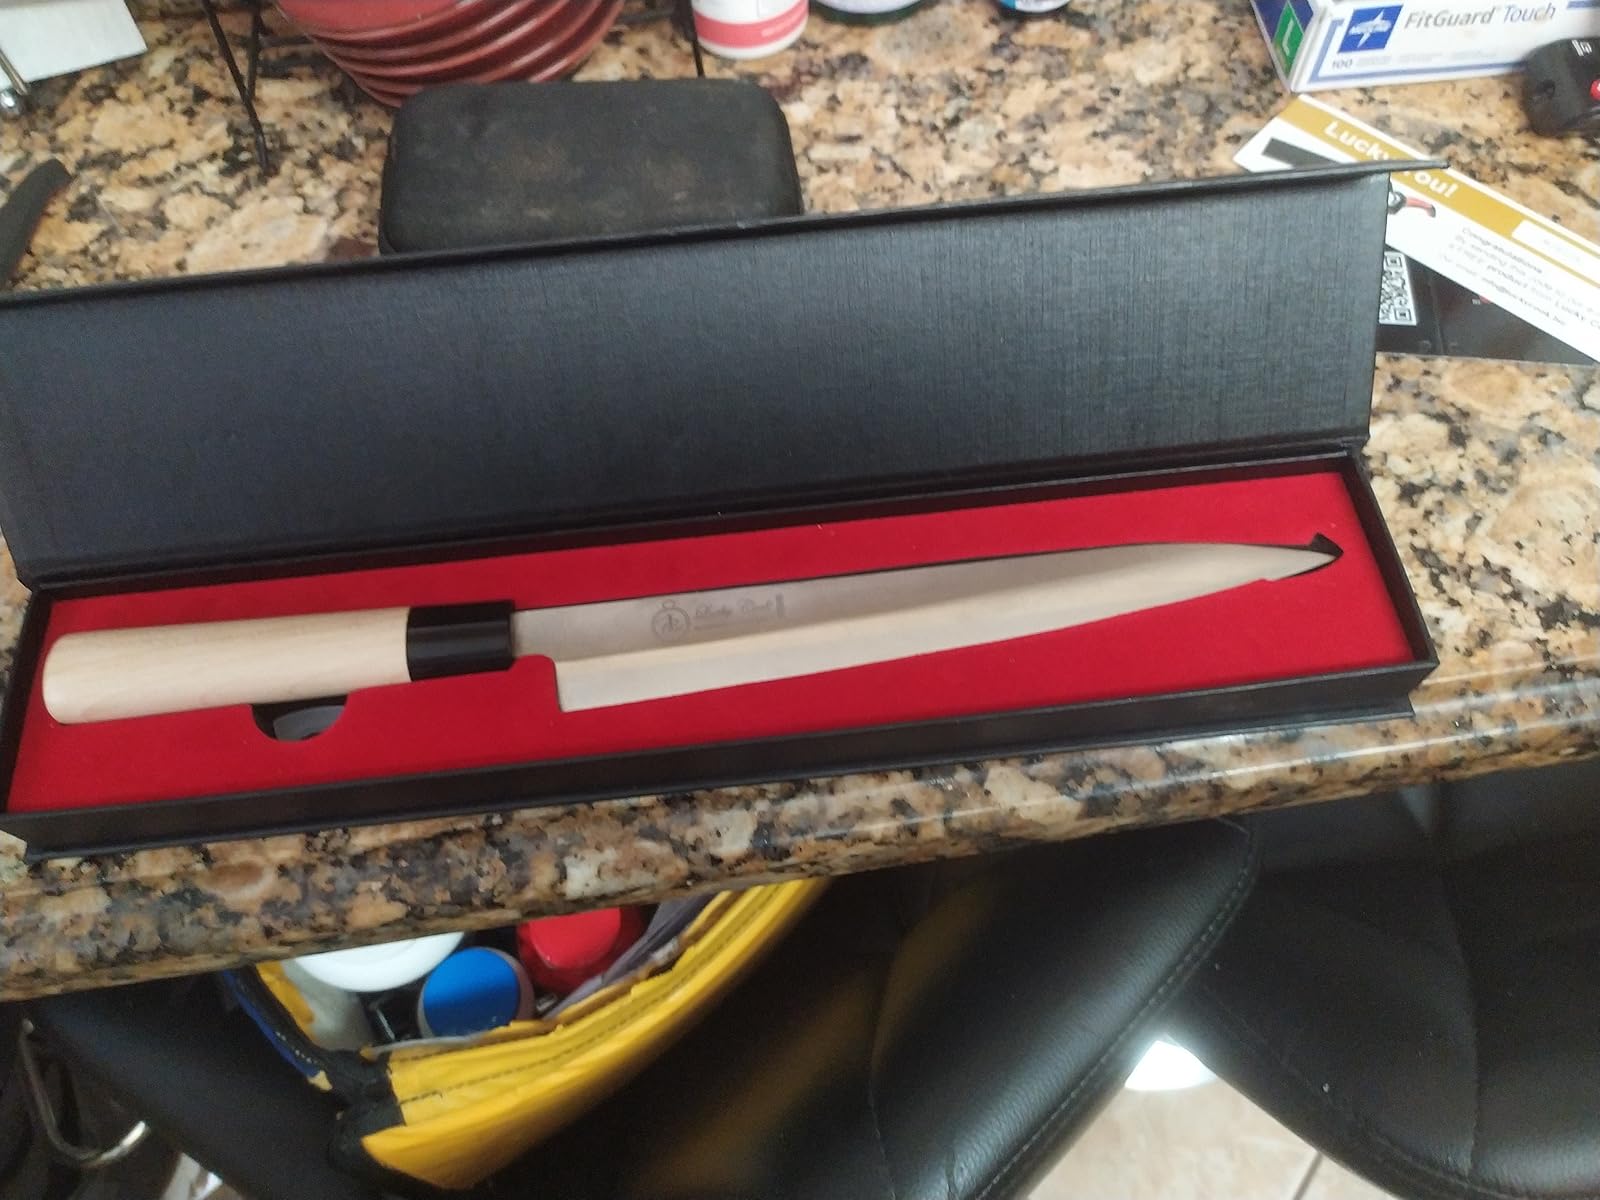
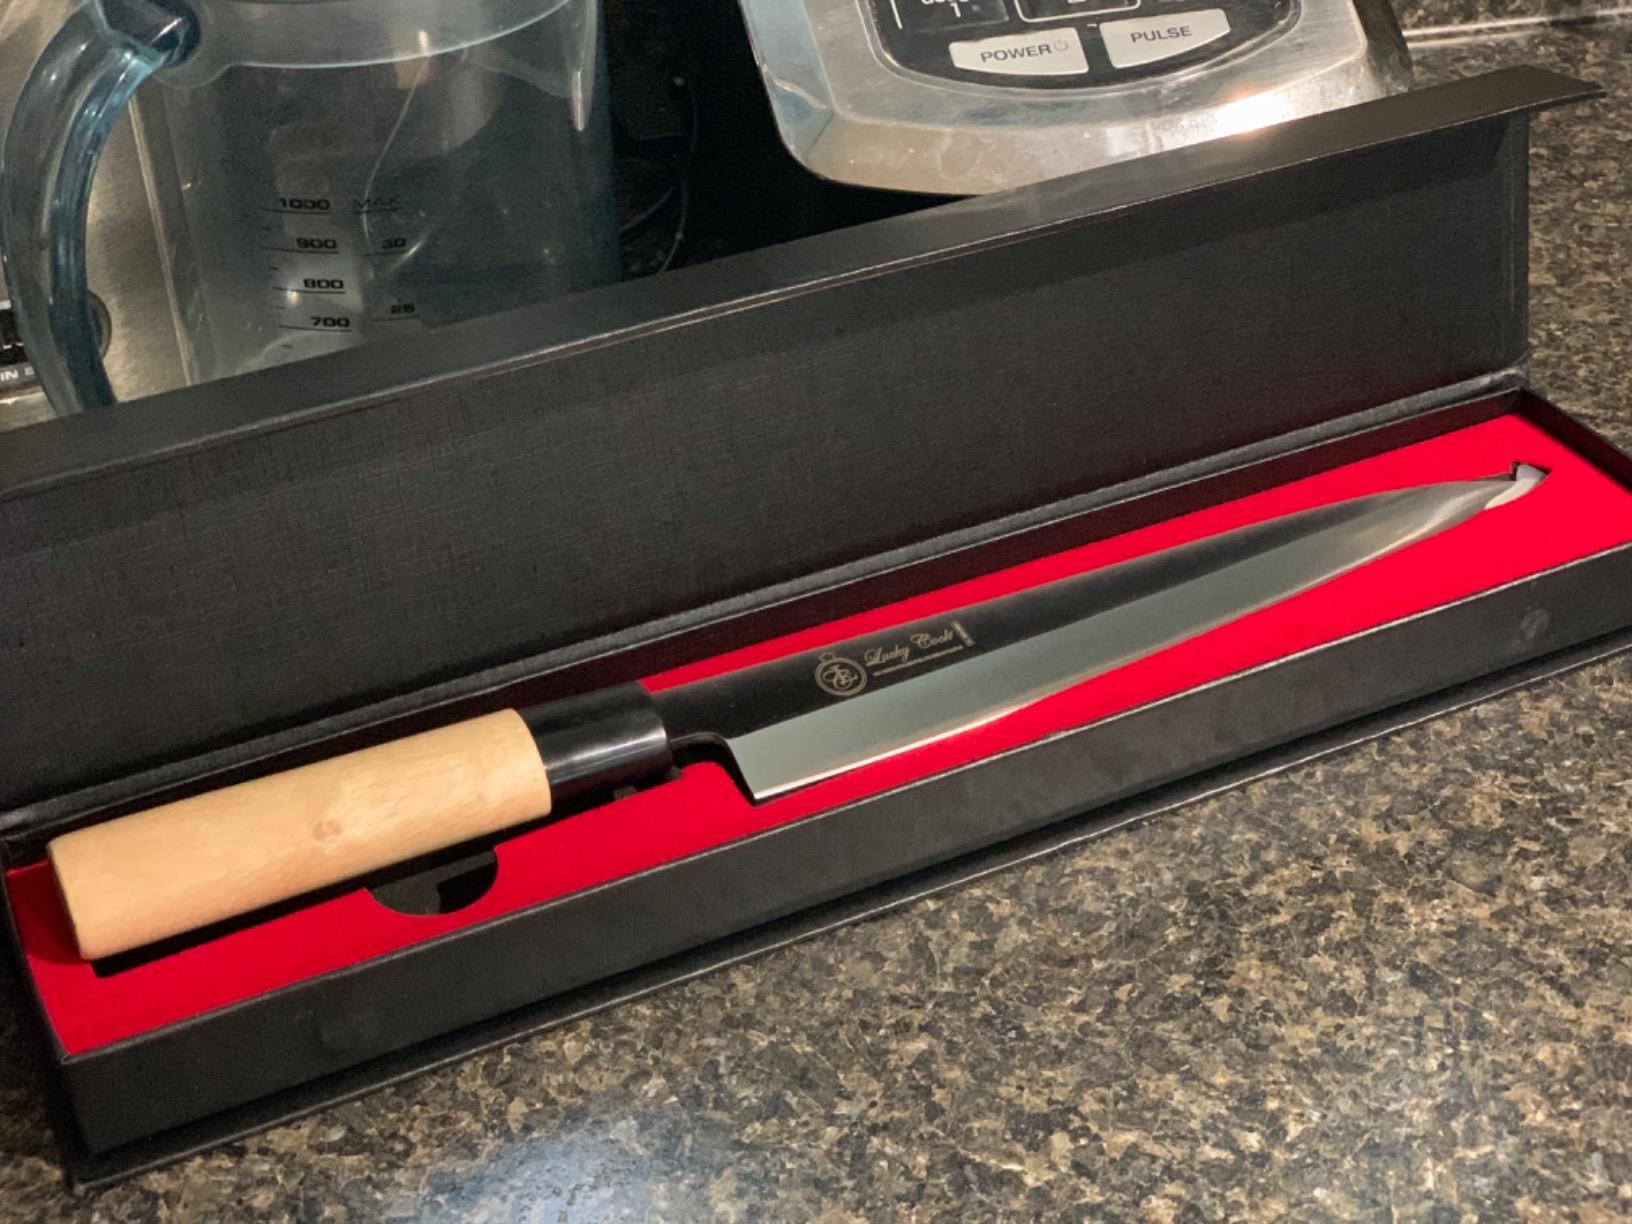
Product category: items_knife
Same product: yes